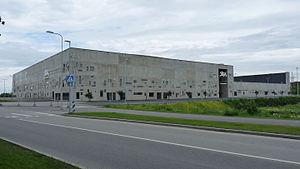
Le tournoi de la Division IIA du Championnat du monde junior de hockey sur glace 2017 a lieu au Tondiraba Icehall de Tallin du 11 au 17 décembre 2016.
Tondiraba est un quartier du district de Lasnamäe à Tallinn en Estonie.
La patinoire de Tondiraba est une salle multi-sport située dans le quartier de Tondiraba à Tallinn en Estonie.